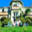
Label: house